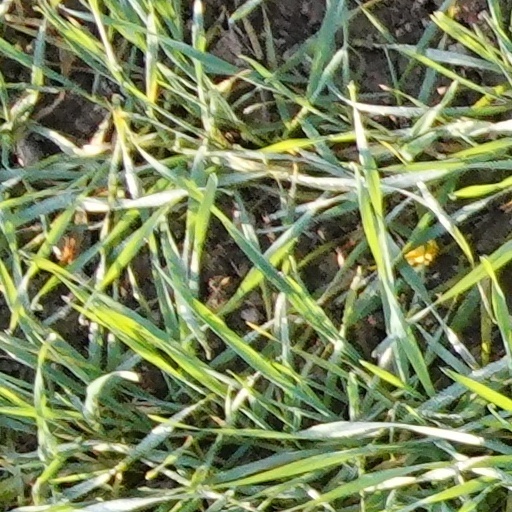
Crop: wheat